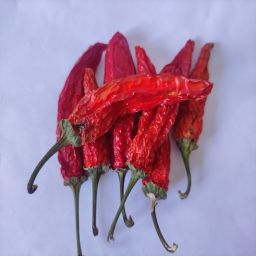
Crop: New Mexico Green Chile
Quality: Dried